The Oath (American TV series)

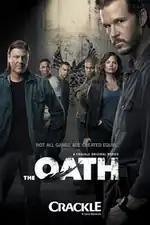
Promotional poster.

On April 19, 2017, it was announced that Crackle had given the production a series order for a first season consisting of ten episodes. The show was created and written by Joe Halpin who is also set to serve as the series' showrunner and executive produce alongside Curtis "50 Cent" Jackson, Todd Hoffman, and Dennis Kim. Production companies involved in the series include G-Unit Film & Television Inc. and Storied Media Group. On June 19, 2017, it was reported that Jeff T. Thomas would direct the series' first episode. On November 30, 2017, it was announced that the series would premiere on March 8, 2018.